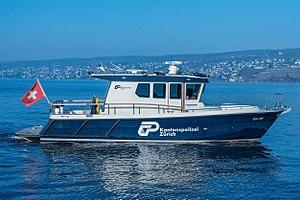
La police fluviale est un terme générique qui désigne toutes les missions de police sur les cours d'eau et par extension également sur les plans d'eau. Celle ci s'appuie sur des matériels spécifiques tels des embarcations à moteur hors-bord ou encore du matériel de plongée sous-marine.